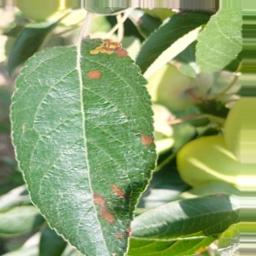
Label: Alternaria